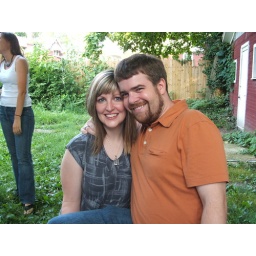
in an orange shirt